This Is Daniel Cook.

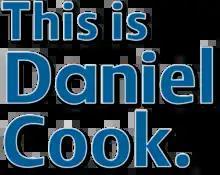

This Is Daniel Cook. is a Canadian children's television series created by J. J. Johnson and Blair Powers and produced by Toronto's Marblemedia and Sinking Ship Productions in association with Treehouse TV and TVO. It is shown in Canada on Treehouse TV, TVOKids, Access, Knowledge Network, and SCN. The series also aired on the Disney Channel in the United States, in between programs in the mid-to-late 2000s. Qubo aired the show as a full 30-minute program. The series also aired on Disney in Japan, E-Junior in the United Arab Emirates and on ABC2 (in Australia).